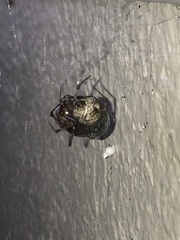
Species: Parasteatoda_tepidariorum